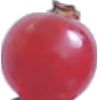
Label: Redcurrant 1